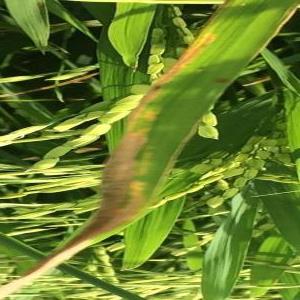
Disease: Bacterialblight